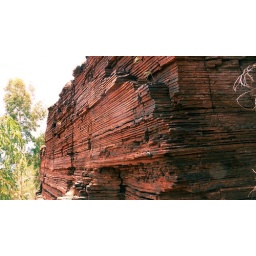
Lunchspot today in the Hamersley Range with massive white gums and a cool rock stratigraphy on the cliff face